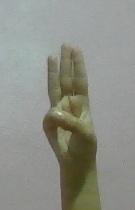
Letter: thaa